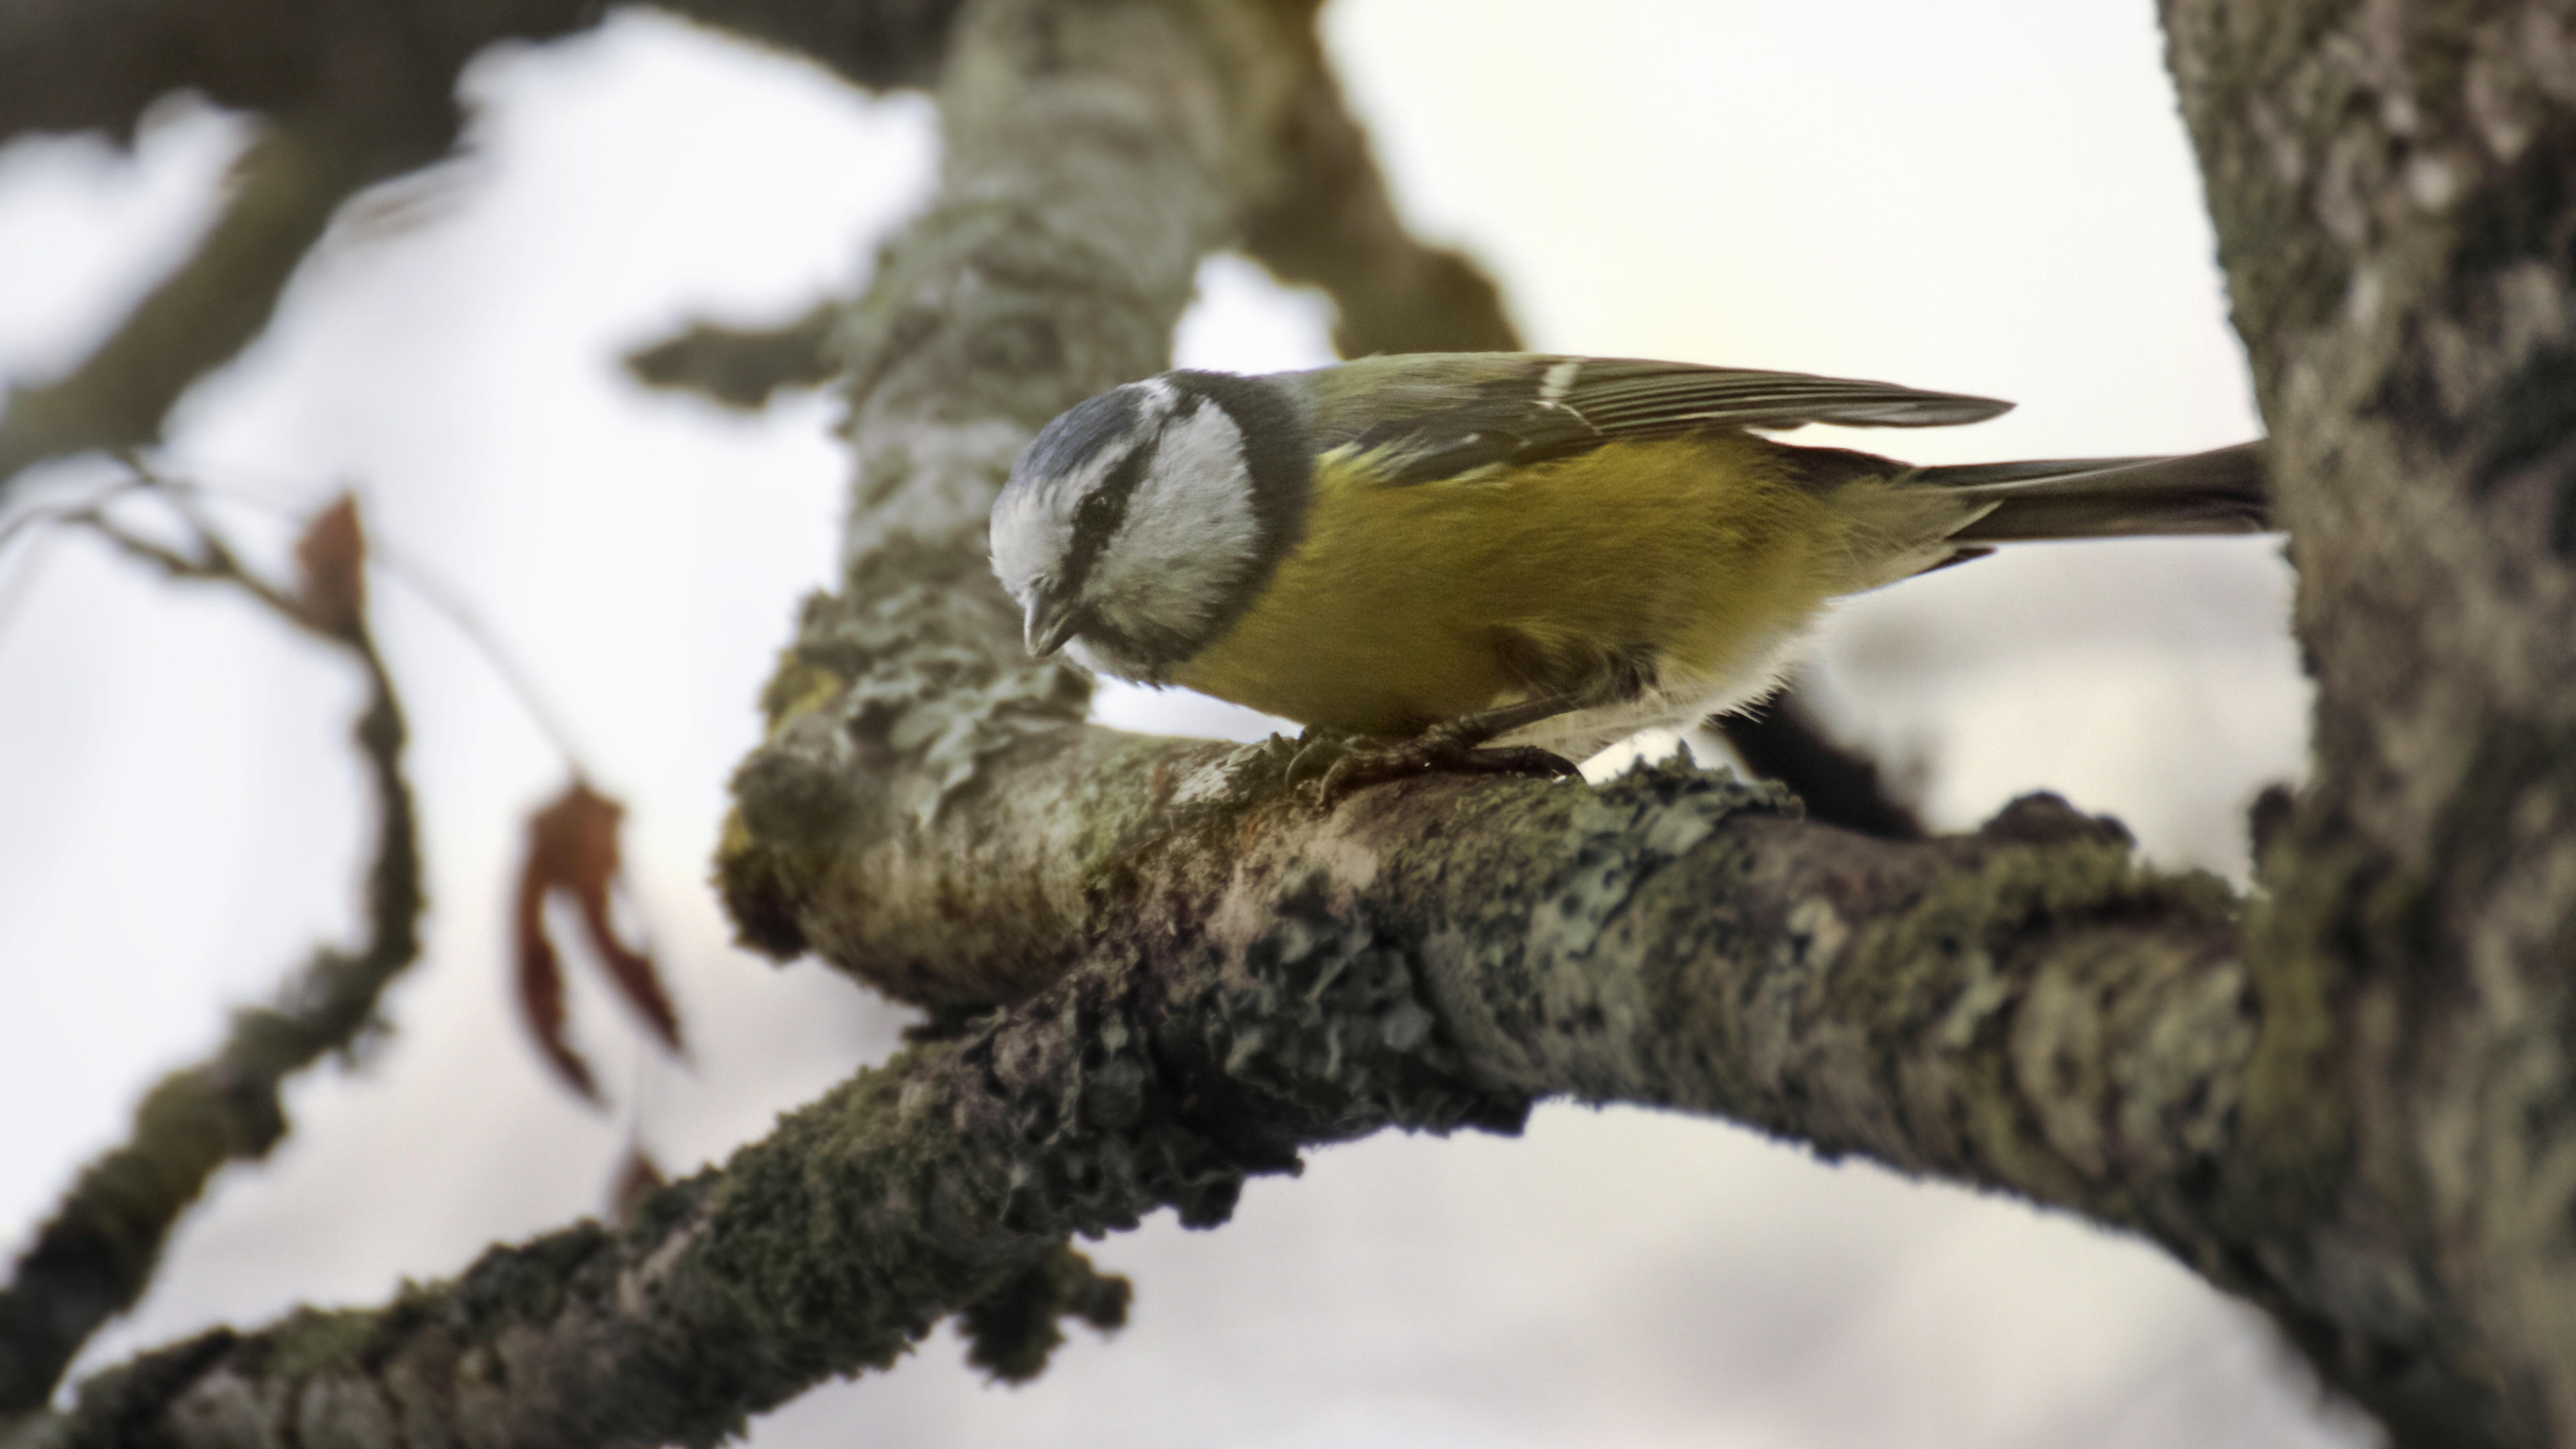
tree, nature, branch, winter, bird, wildlife, beak, autumn, fauna, close up, wings, animals, vertebrate, springs, photoshop, blue tit, chickadee, old world flycatcher, perching bird